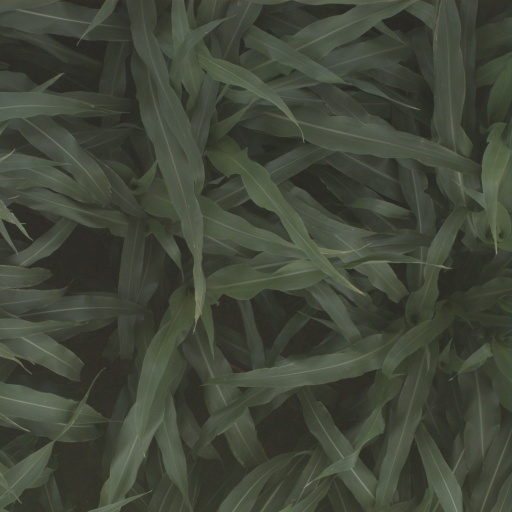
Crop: sorghum